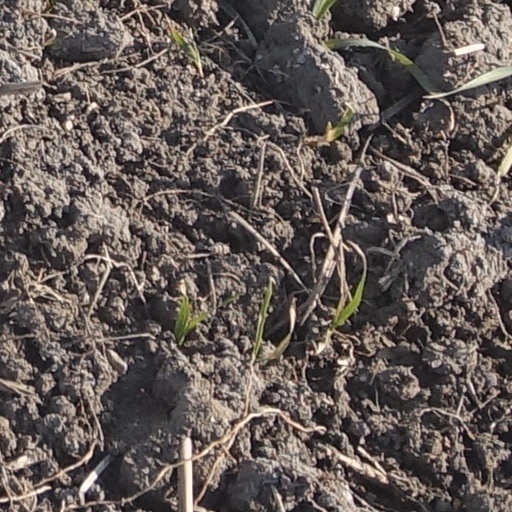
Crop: wheat